Vale of Holmesdale

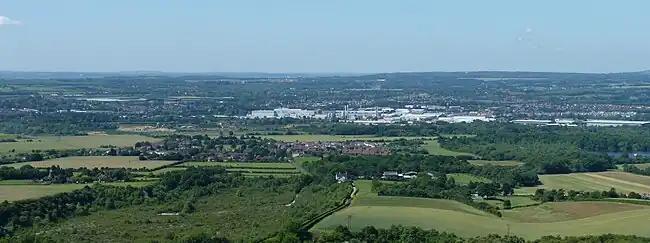
Looking south from Blue Bell Hill across the Medway Valley a deep part of the valley, with the village of Eccles in the foreground, the Aylesford Newsprint plant in the middle ground, Ditton and Maidstone beyond.

Holmesdale, also known as the Vale of Holmesdale, is a valley in South-East England that falls between the hill ranges of the North Downs and the Greensand Ridge of the Weald, in the counties of Kent and Surrey. It stretches from Folkestone on the Kent coast, through Ashford, Harrietsham, Maidstone, Riverhead/Sevenoaks, Westerham, Oxted, Godstone, Redhill, Reigate, Dorking, Gomshall, and Guildford – west of which it is also called by the local name of "Puttenham Vale" – as it continues through the village of Puttenham, to the market town of Farnham.